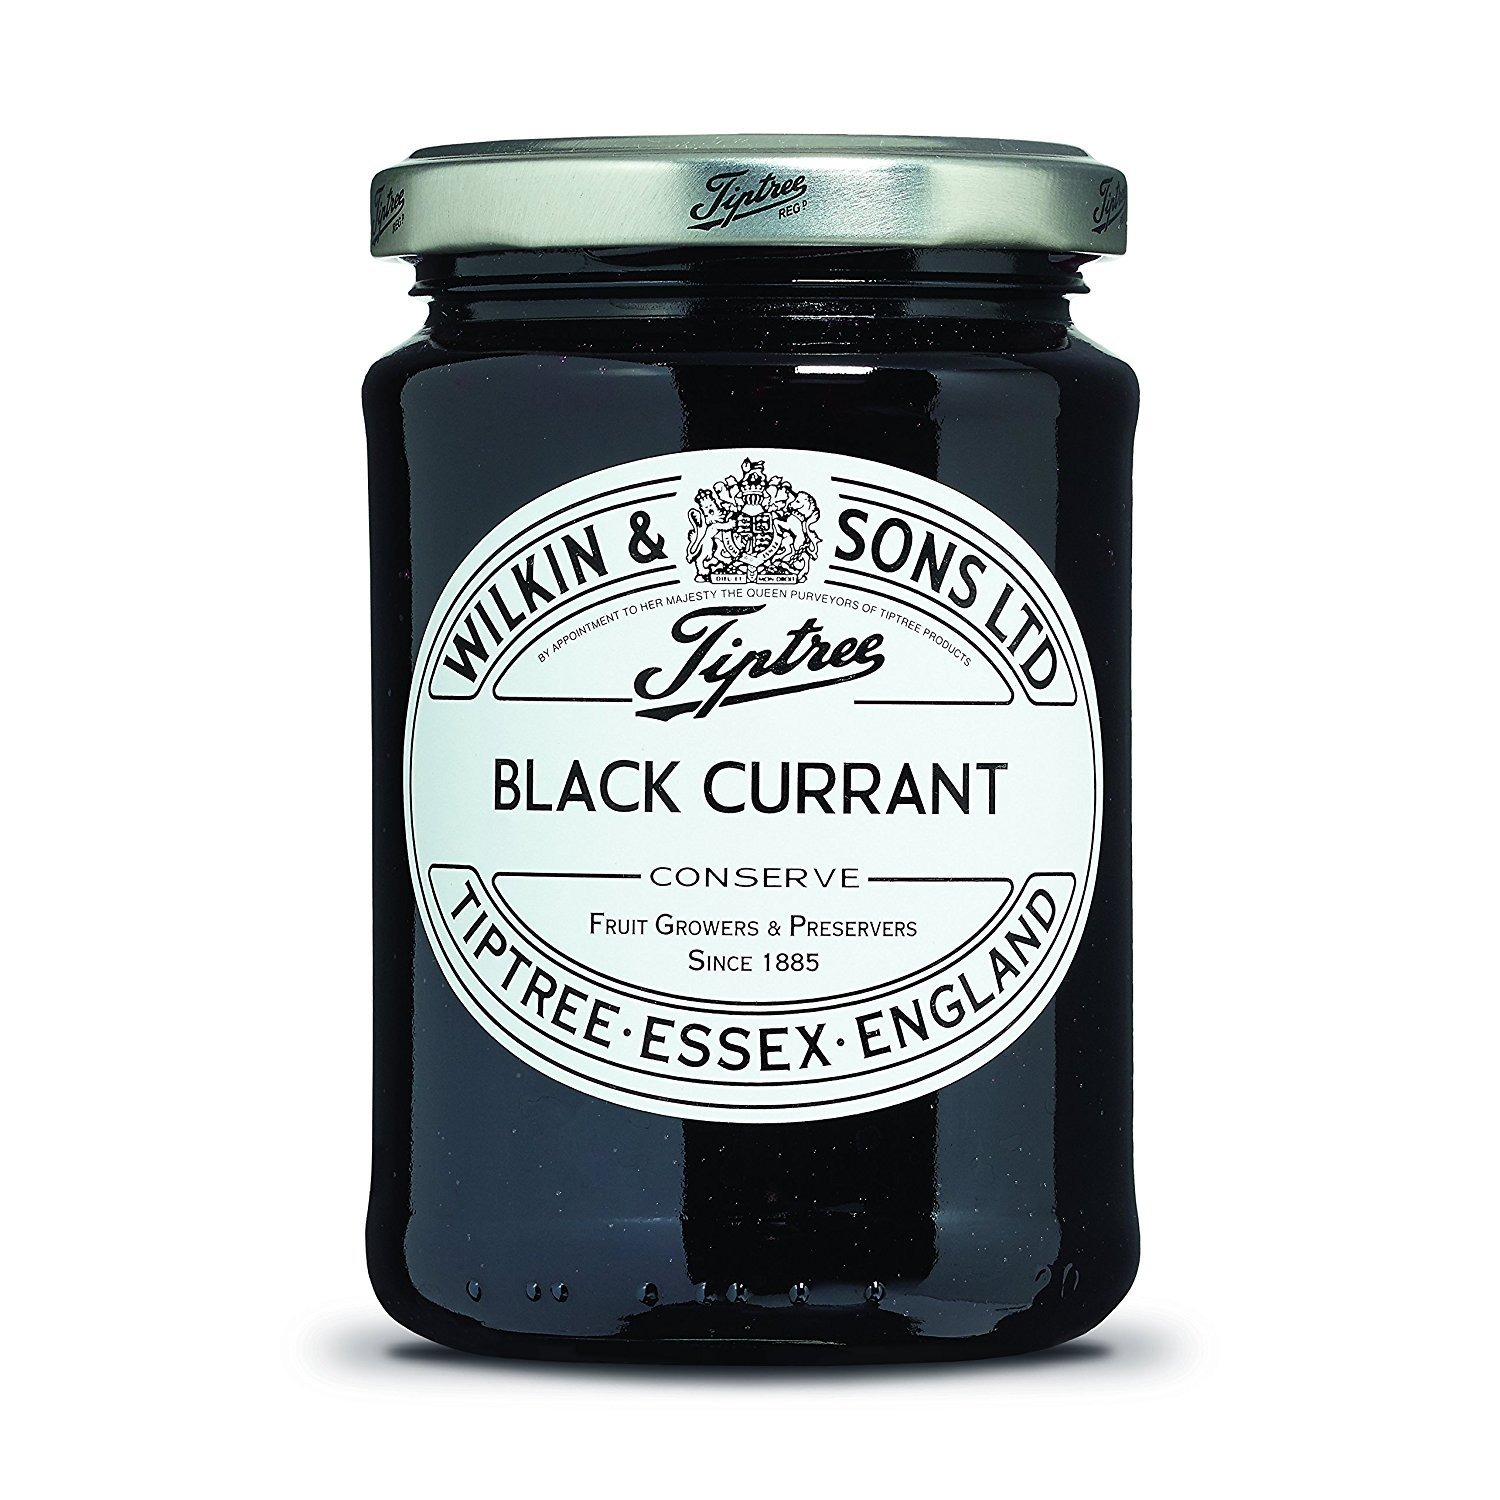
Item Name: TIPTREE Jam Black Currant, 250 ML
Value: 8.45
Unit: Fl Oz

Price: 6.66